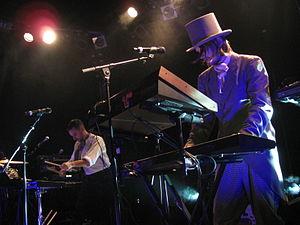
Spellemannprisen est un prix remis aux artistes norvégiens qui se sont fait remarquer de manière positive au cours de l'année. Le comité de désignation des nominés et des gagnants fut mis en place sur l'initiative de l'IFPI norvégienne : l'organisation internationale de l'industrie du disque. Les prix ont été distribués pour la première fois en 1973 pour l'année 1972 et ont été ensuite remis chaque année.